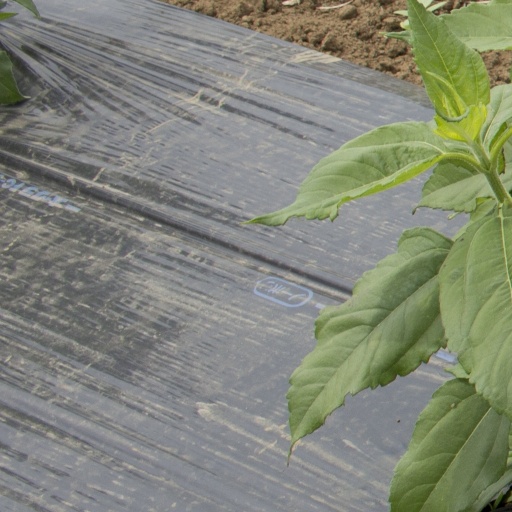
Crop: Jerusalem artichoke